Ashmore

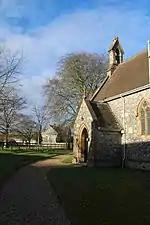
Ashmore St Nicholas church

Ashmore is a village and civil parish in Dorset, England, southwest of Salisbury. In the 2021 census the parish had a population of 176. It has a church and several stone cottages and farms, many with thatched roofs.